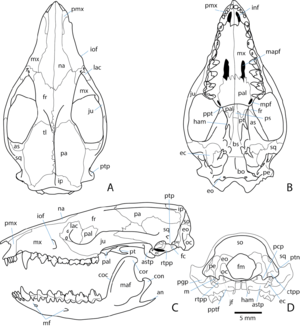
Cette liste commentée recense la mammalofaune en Guyane. Elle répertorie les espèces de mammifères guyanais actuels et celles qui ont été récemment classifiées comme éteintes. Cette liste comporte 250 espèces réparties en douze ordres et 43 familles, dont quatre sont « en danger », sept sont « vulnérables », cinq sont « quasi menacées » et 27 ont des « données insuffisantes » pour être classées.